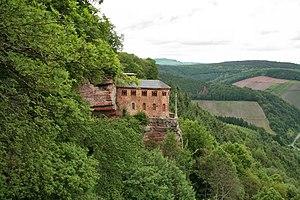
Kastel-Staadt est une municipalité de la Verbandsgemeinde Saarburg, dans l'arrondissement de Trèves-Sarrebourg, en Rhénanie-Palatinat, dans l'ouest de l'Allemagne.